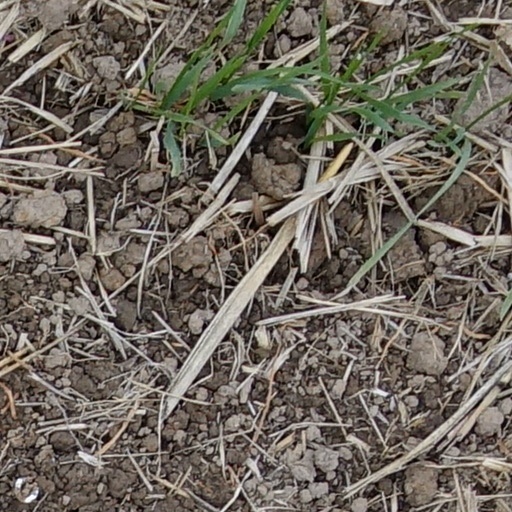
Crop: wheat